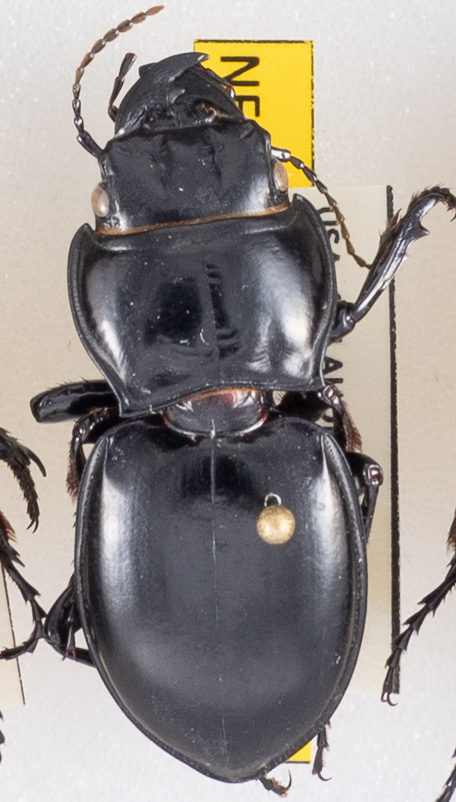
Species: Pasimachus californicus
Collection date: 2021-10-20
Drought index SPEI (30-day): -1.01
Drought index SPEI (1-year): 0.498
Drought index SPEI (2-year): -0.288